Culture of Asia

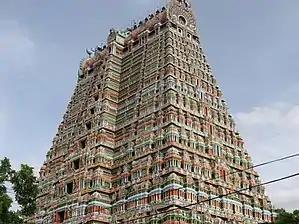
A typical example of Dravidian architecture

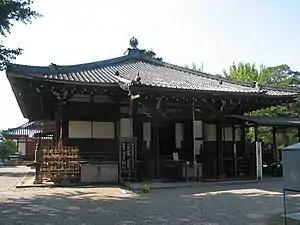
Daian-ji temple at Nara, Japan

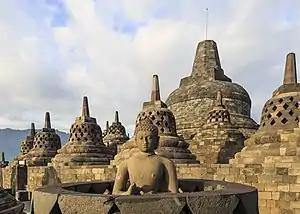
Borobudur, a Buddhist temple in Indonesia

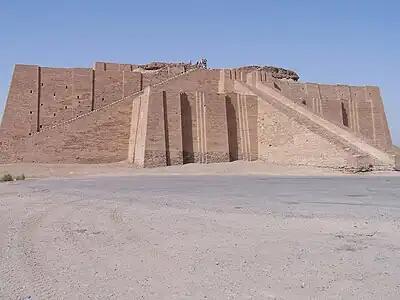
Ancient ziggurat, Iraq

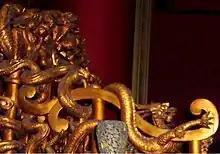
Detail of the Dragon Throne used by the Qianlong Emperor of China, Forbidden City, Qing dynasty. Artifact circulating in U.S. museums on loan from Beijing

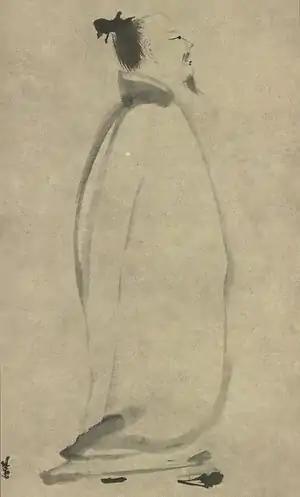
Tang dynasty Chinese poet Li Bai, in a 13th-century depiction by Liang Kai

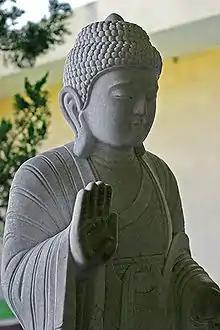
A stone image of the Buddha

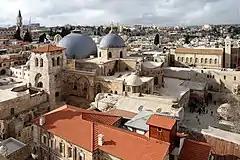
Church of the Holy Sepulchre in Jeruslam

Asia is home to countless grandiose and iconic historic constructions, usually religious structures, castles and fortifications or palaces. However, after several millennia, many of the greatest buildings have been destroyed or dismantled such as the Ziggurats of Mesopotamia, most of the Great Wall of China, Greek and Hellenistic temples or the royal cities of Persia.